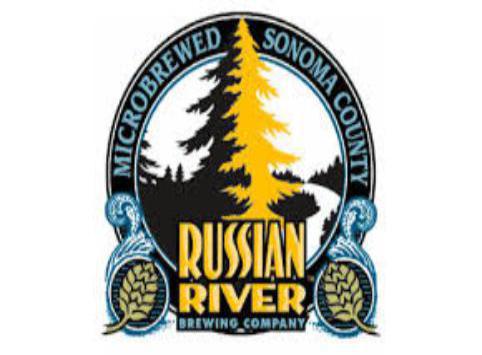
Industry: Food